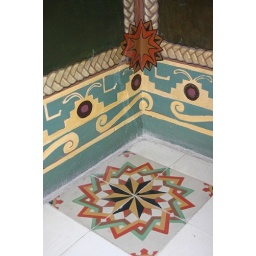
Nice tiled floor and painted wall in the mansion of Pancho Villa in Chihuahua.